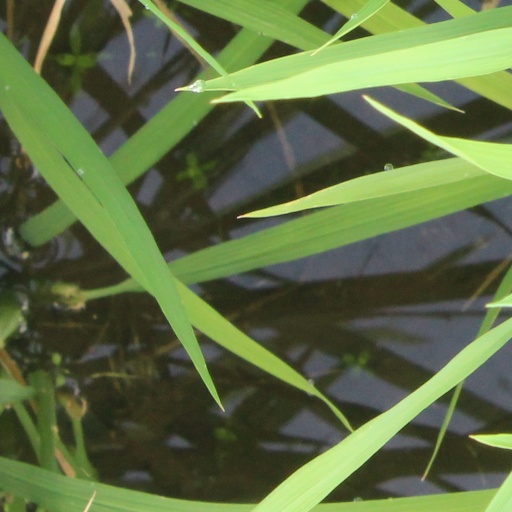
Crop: rice